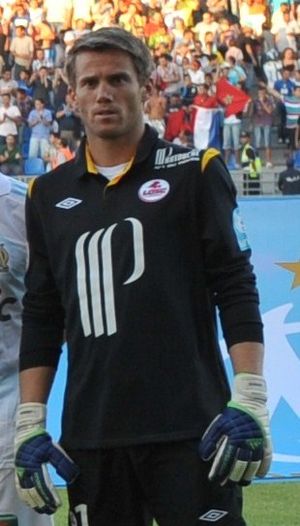
Mickaël Landreau
Mickaël Landreau er en fransk tidligere fodboldspiller og senere træner. I sin karriere blev han mest kendt for adskillige år hos Nantes, men havde også ophold hos blandt andet Paris Saint-Germain og Lille. Med Nantes blev han fransk mester i 2001.